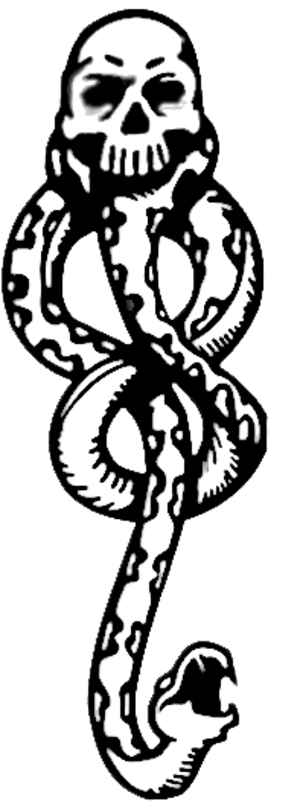
Tatouage des mangemorts
Les mangemorts sont des personnages issus de l'univers de Harry Potter créé par J. K. Rowling.